History of slavery in Georgia

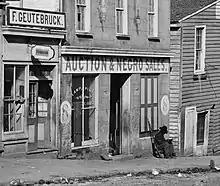

Slavery in Georgia is known to have been practiced by European colonists. During the colonial era, the practice of slavery in Georgia soon became surpassed by industrial-scale plantation slavery.